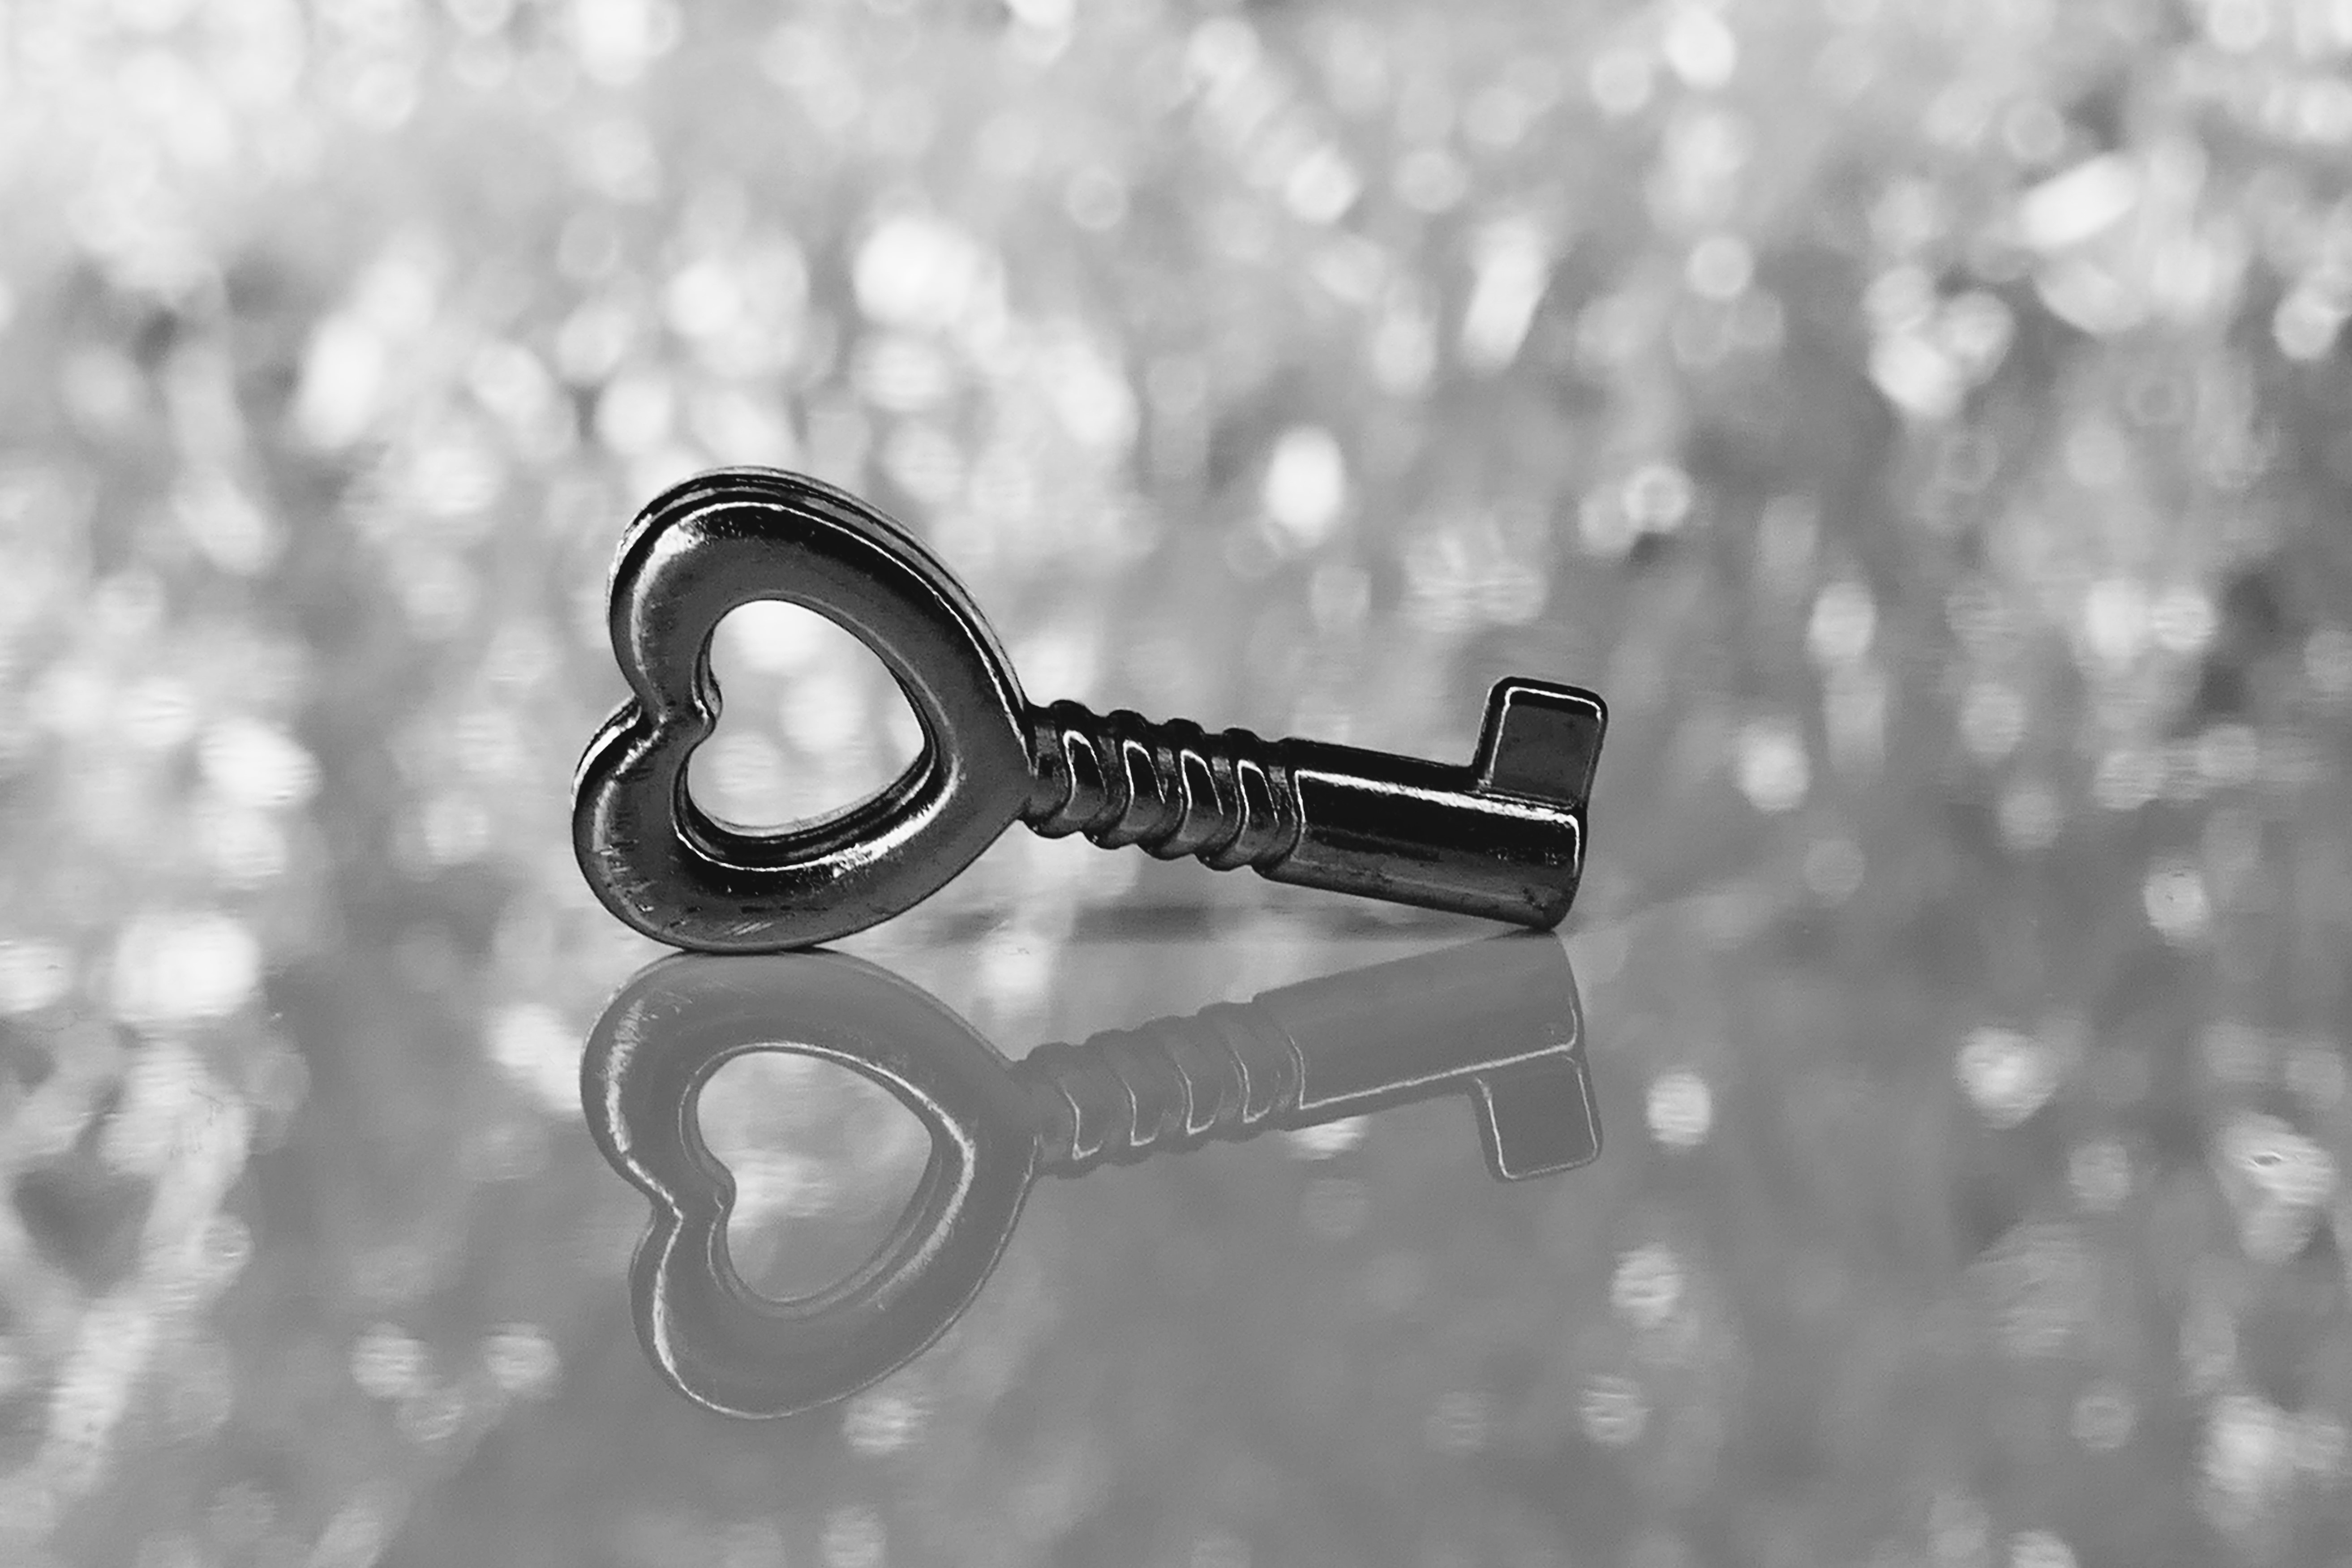
key, font, gas, monochrome photography, monochrome, circle, symbol, wood, metal, logo, fashion accessory, macro photography, motor vehicle, titanium, security, still life photography, graphics, pattern, brand, auto part, art, number